Austrian Civil War

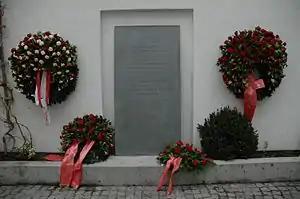
Memorial to the victims and fighters at the place where the civil war started, in the courtyard of the Hotel Schiff in Linz

The fighting spread to other cities and towns in Austria. In Vienna, members of the Protection League barricaded themselves in city council housing estates ("Gemeindebauten"), which served as symbols and strongholds for the socialist movement in Austria. Police and paramilitaries took up positions outside the fortified complexes, and the parties exchanged small arms fire. Fighting also occurred in industrial towns including Steyr, Sankt Pölten, Weiz, Eggenberg (Graz), Kapfenberg, Bruck an der Mur, Graz, Ebensee, and Wörgl.